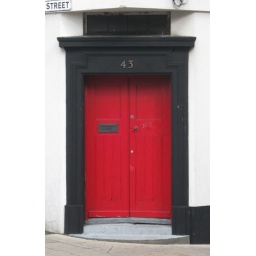
Black and red door - off Cheapside, London Rd, Brighton. Taken March 2009, by S.Kotecha.